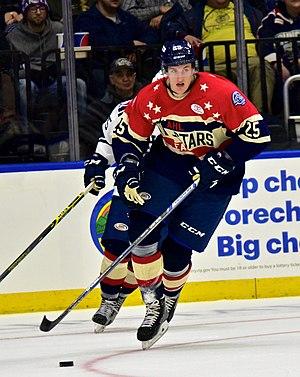
Michael McCarron, dit Mike, est un joueur professionnel américain de hockey sur glace.